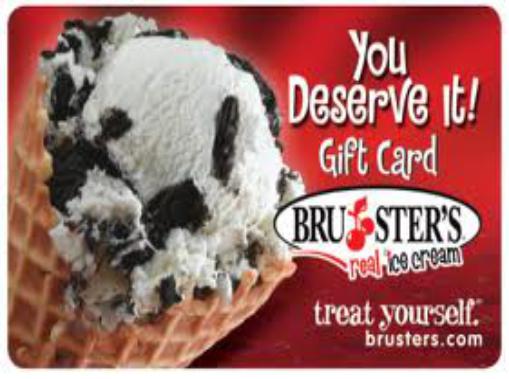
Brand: Bruster's Ice Cream
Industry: Food